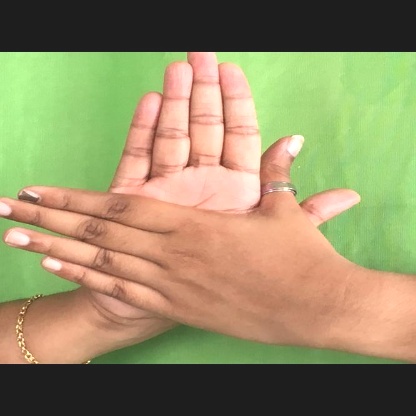
Mudra: Chakra